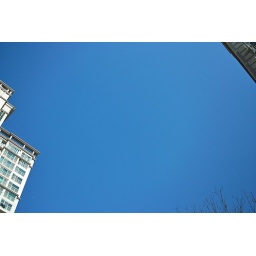
airplane in the sky